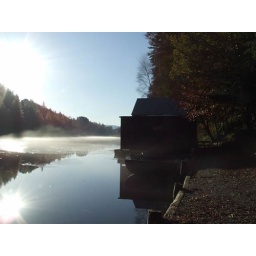
This was taken while on a mountain bike ride on the Isla Way, Moray, Scotland in November '08